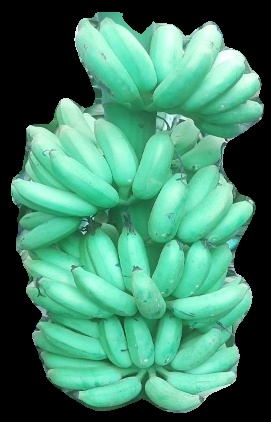
Variety: elakki-bale
Grade: grade1